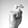
ASL letter: X